Leslie Creery Miller

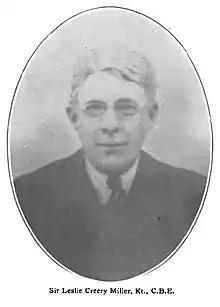

Sir Leslie Creery Miller, CBE (1862 – 11 February 1925) was a British Indian civil servant who served in the Madras Presidency and also in the court of Mysore. He is best known for the Miller Committee Report of 1919 which ensured representation for non-Brahmins in government positions.